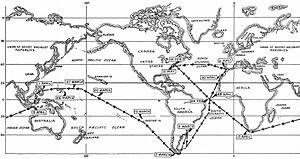
L’opération Sandblast est le nom de code donné à la première circumnavigation réalisée par un sous-marin de l’United States Navy en immersion du 24 février 1960 au 25 avril de la même année. Le sous-marin qui réalisa cette opération fut l’USS Triton, mis en service en 1959 et qui était alors sous le commandement du captain Edward L. Beach. Le New York Times parla de la première circumnavigation en ces termes : « un triomphe de la prouesse humaine et de la compétence technique, un exploit que l’US Navy peut classer comme l’une de ses victoires les plus brillantes dans la conquête ultime des mers par l’Homme ».